Haus Tambaran

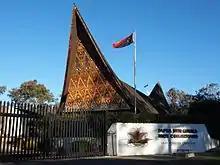
High Commission of Papua New Guinea in Canberra

Haus Tambaran is a Tok Pisin phrase which describes a type of traditional ancestral worship house in the East Sepik region of Papua New Guinea. The most visually recognizable forms are from the Maprik area, with a tall and elaborately decorated front entrance wall where the ridge pole slopes down low toward the back of the building and the roof follows this decline and often continues all the way to the ground. The Sepik people are renowned for their superb artistic ability in painting and carving, which is often exhibited in these religious structures.